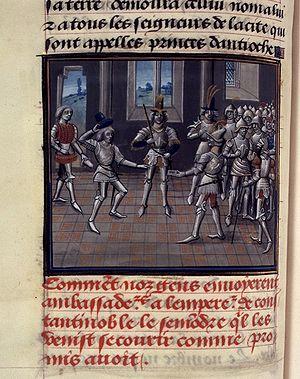
Alexis Iᵉʳ Comnène, né vers 1058 et mort le 15 août 1118, est un empereur byzantin du 4 avril 1081 au 15 août 1118. Il est le troisième fils du curopalate Jean Comnène et d'Anne Dalassène et le neveu de l'empereur Isaac Iᵉʳ.